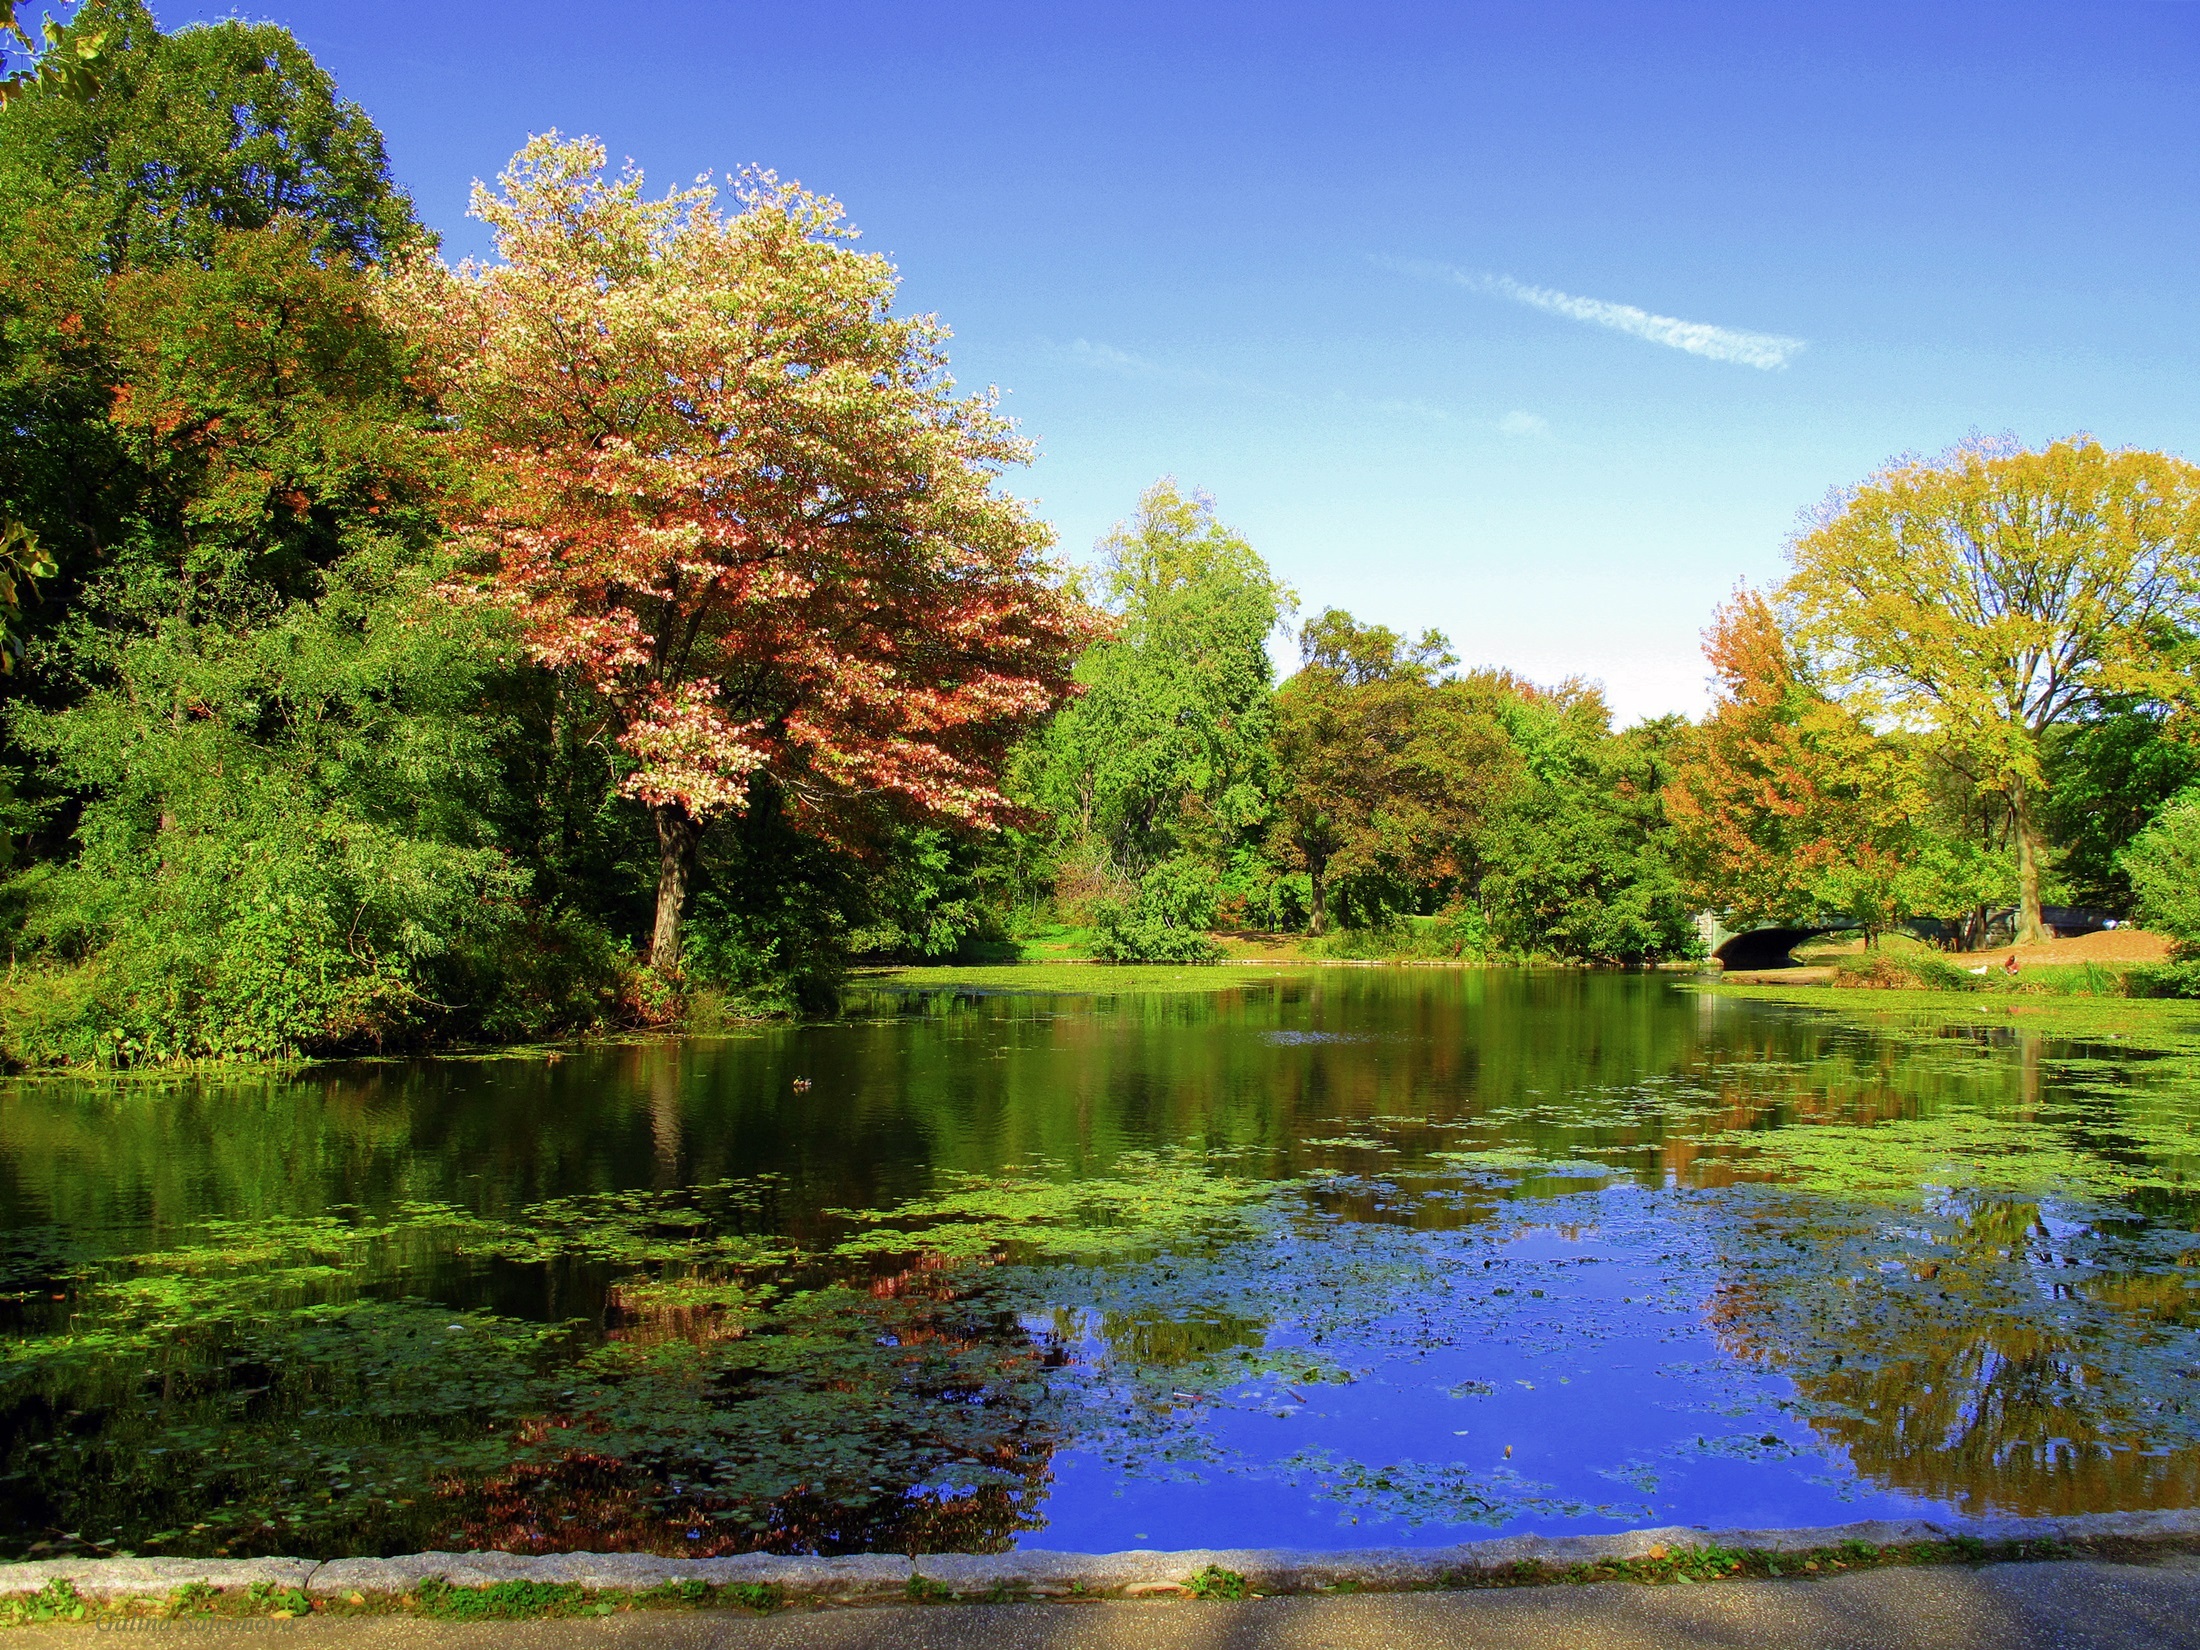
landscape, tree, nature, forest, wilderness, leaf, fall, lake, new york, river, pond, stream, reflection, autumn, park, usa, landmark, brooklyn, season, body of water, wetland, woodland, habitat, ecosystem, natural environment, woody plant, prospect park